Bust a Groove 2

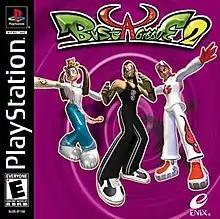
Cover of the NTSC-U/C version of "Bust a Groove 2"

Bust a Groove 2 is a rhythm game developed by Metro and published by Enix for the Sony PlayStation in Japan on April 15, 1999, and in North America on August 22, 2000, and is the sequel to "Bust a Groove". The game was originally released in Japan as and was never released in Europe.